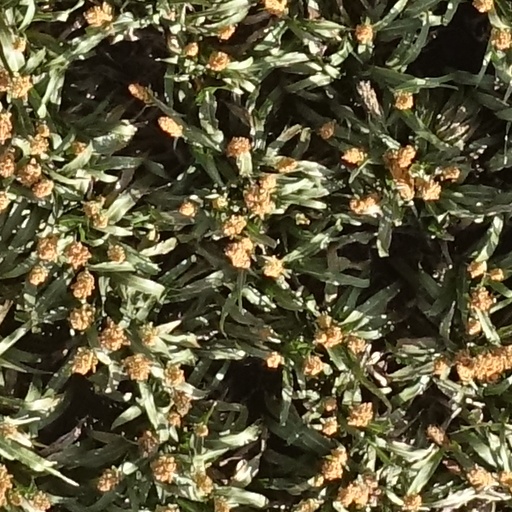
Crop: sorghum